Mediaspree

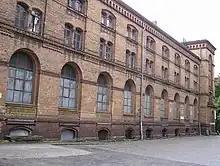
Die Heeresbäckerei Berlin

In early 2004, the headquarters of the German broadcaster MTV Germany moved from Munich to Stralauer Alle 6/7, into a former BEHALA warehouse, which was thoroughly refurbished. To the west, between 2006 and 2007, a new building was erected for the affiliate broadcast group Viacom (VIVA, VIVA Plus, Nickelodeon and Comedy Central). The building has a square layout with an edge-length of approximately and a height of approximately . The building houses offices for 300 employees, archival and technical areas, common areas and an in-house daycare center. The clay brick façade of the new building was intended to match the neighboring warehouse in both brick-shape and color.